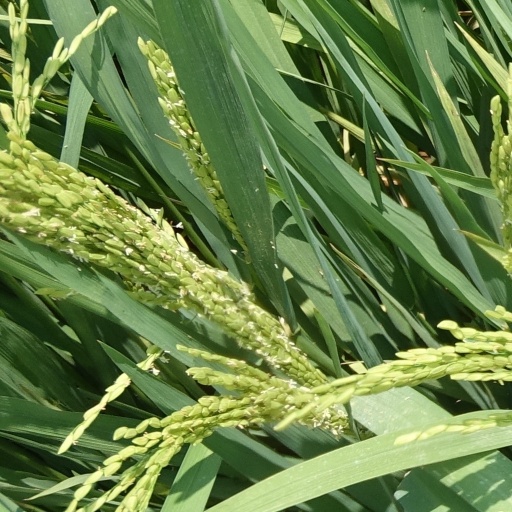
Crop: rice